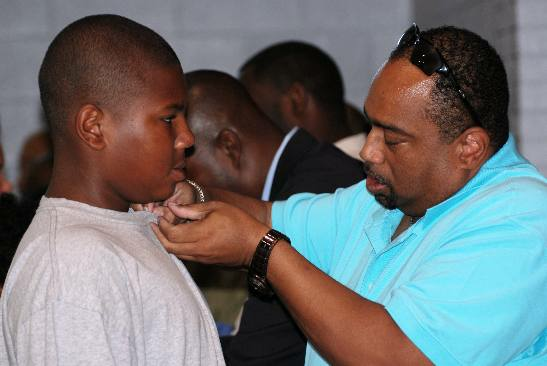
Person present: Yes